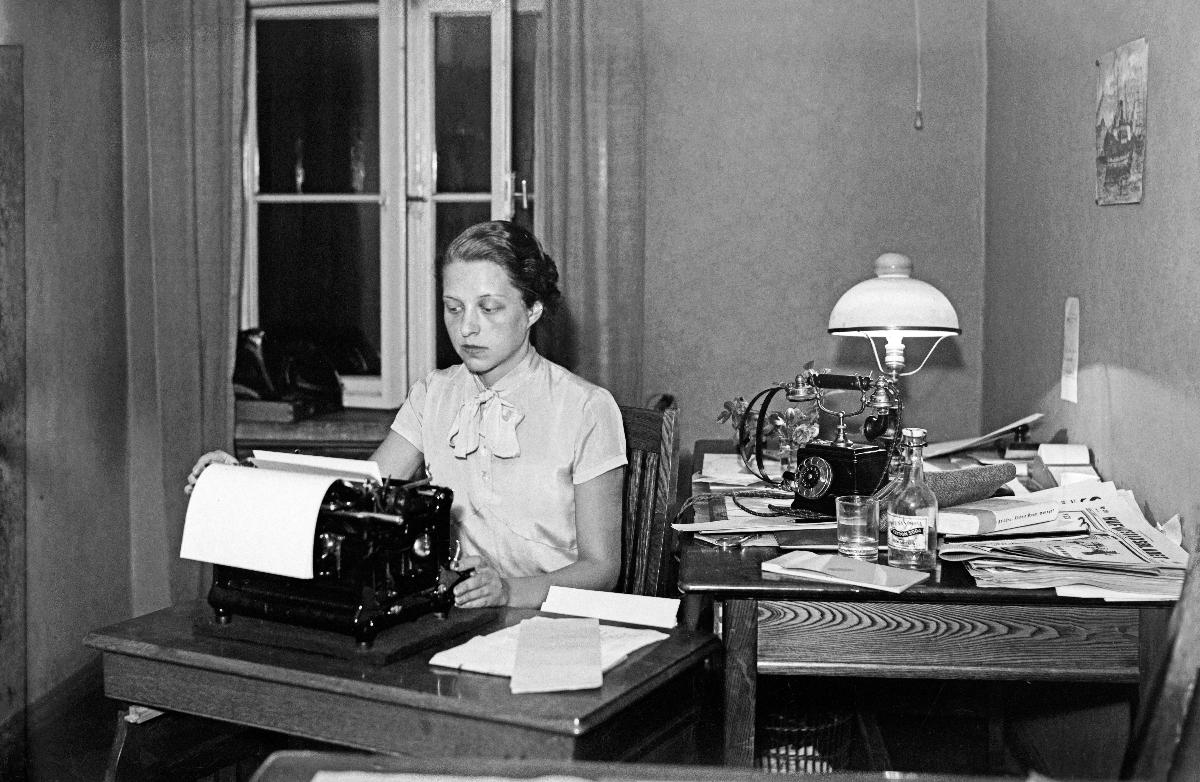
Sanomalehti Hufvudstadsbladetin toimitilat ja henkilökunta
Hufvudstadsbladets utrymmen och personal; Premises and staff of newspaper Hufvudstadsbladet
sisällön kuvaus: Sanomalehti Hufvudstadsbladetin toimitilat ja henkilökunta, Läntinen Heikinkatu 22, Helsinki 1934. content description: Premises and staff of newspaper Hufvudstadsbladet in Helsinki 1934. innehållsbeskrivning: Hufvudstadsbladets utrymmen och personal vid V. Henriksgatan 22 i Helsingfors 1934.
Vuosi: 1934
Paikka: Suomi, Uusimaa, Helsinki
Aiheet: sanomalehdet; henkilökunta; HBL; henkilöstö; newspapers; staff; personnel; premises; dagstidningar; tidningar; personal; utrymmen